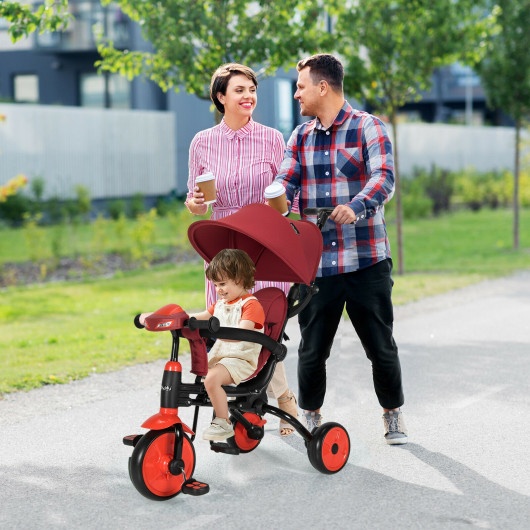
6-in-1 Foldable Baby Tricycle Toddler Stroller with Adjustable Handle-Red
Brand: CT
6-in-1 Foldable Baby Tricycle Toddler Stroller with Adjustable Handle-Red This 6-in-1 multifunctional tricycle will be a perfect partner of your little one in different growing stages. The tricycle can be freely changed into different forms with detachable design to meet multiple demands of your kid. And the adjustable canopy gives good protection to kids against heavy sunlight. Moreover the 3-point safety belt rear brakes and guardrail ensure higher safety. The anti-slip and shock-proof EVA wheels allow kids to ride on different occasions so that they can explore more fun in the outside world. Other than that the tricycle is also parent-friendly with the 3-level adjustable push handle and foldable design. If you are looking for a suitable gift for your cute baby on special days this baby tricycle will be an awesome choice. If you are looking for a stroller like this do not hesitate to place an order! 6-in-1 design satisfy different demands of kids and parents Music box and headlight bring more fun to kids Adjustable canopy protects kids from heavy sunlight Push handle with 3 different heights is friendly to parents Safety design with double rear brakes safety belt and guardrail Premium EVA wheels fit well to different kinds of roads Foldable design makes storage and carrying much easier Specification: Color: Blue/Red/Gray/Pink Material: Carbon steel + polyester fabric + spandex + EVA Overall dimension: 18.5" x 38.5" x 37.5"(L x W x H) Folding size: 18.5" x 23" x 27.5"(L x W x H) Height of push handle: 34"-37.5" Net weight: 18.5 lbs Weight capacity: 55 lbs Suitable age: 1.5-5 Years Old Battery: 3 x 1.5 V AA Batteries (not included) Package includes: 1 x Baby tricycle 1 x Instruction Sku: CT_TQ10062RE Category: Riding Toys Manufacturer: CT
Category: Baby & Toddler > Baby Toys & Activity Equipment > Baby Mobiles > Stroller Mobiles